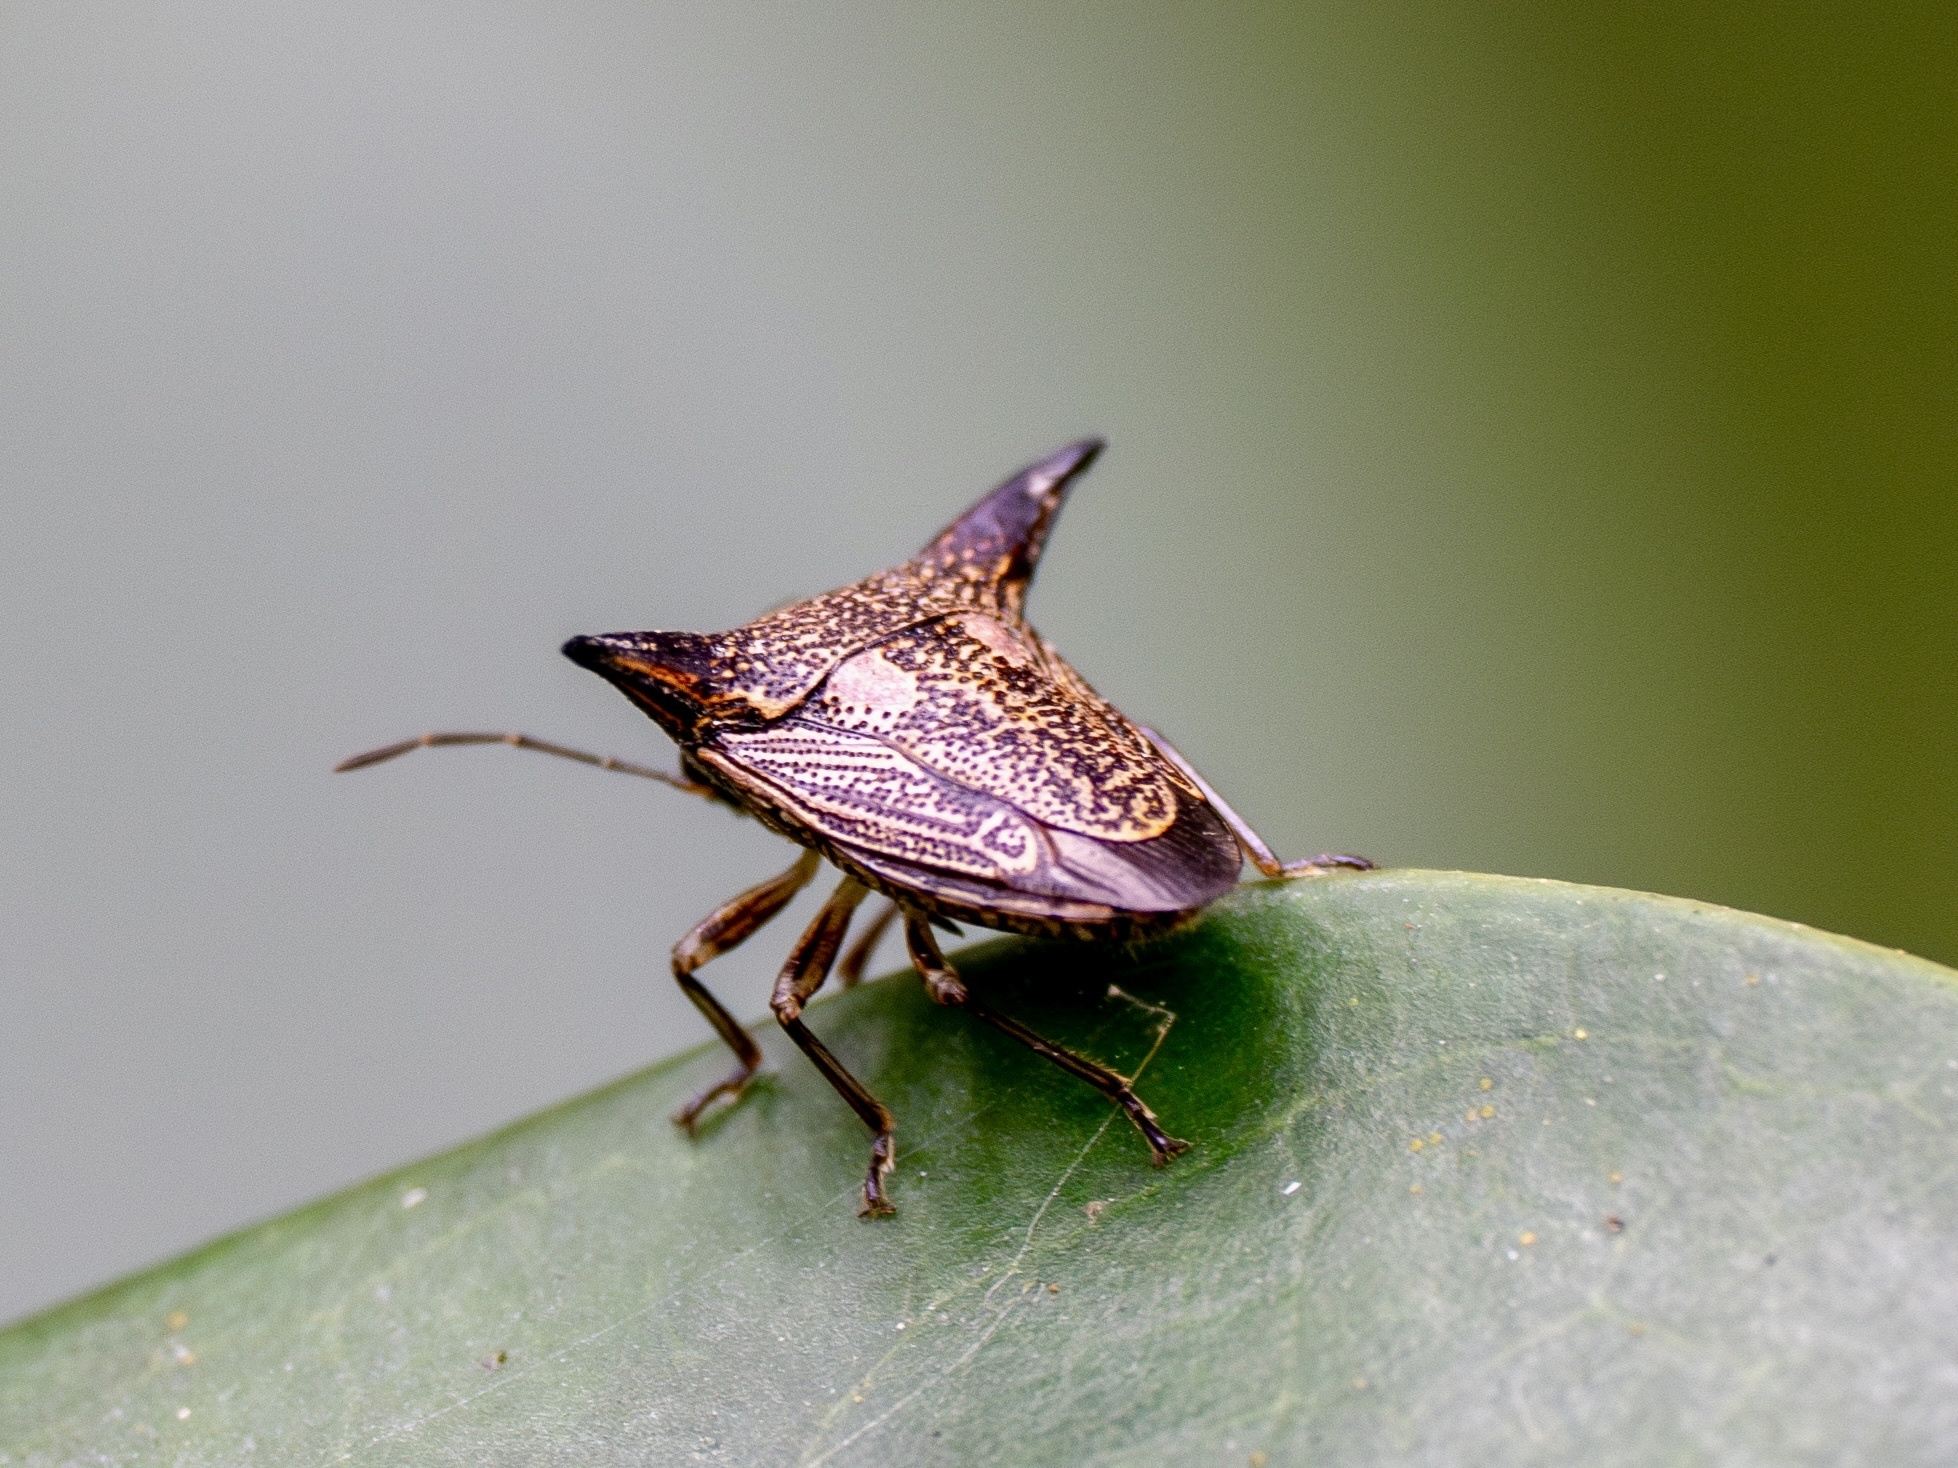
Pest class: stink_bug